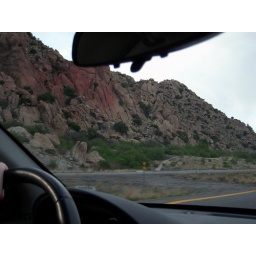
Pretty red rocks in Arizona